Blue-collar scholar

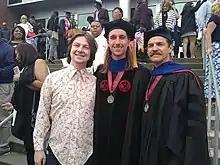
Blue-collar scholars celebrate a doctoral graduation

A blue-collar scholar or blue-collar academic is a person who comes from a family or background of blue-collar workers who enters into the study and training of higher education as an undergraduate student or is an academic doing scholarly work to make their professional living.